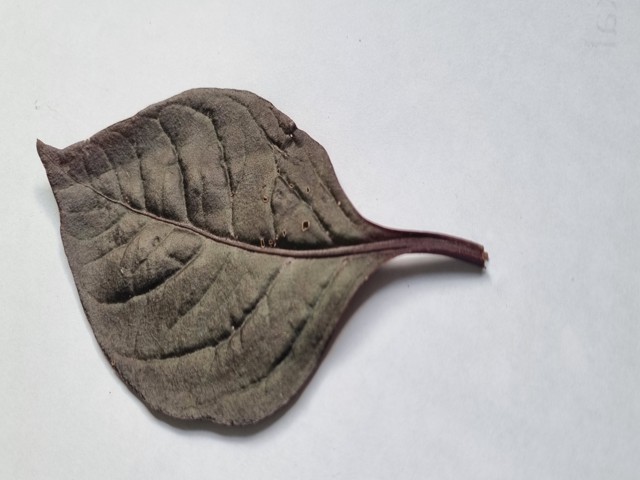
Plant: kalochitra